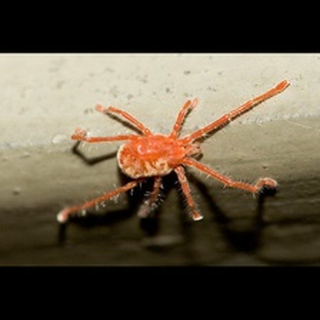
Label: wheat_mite